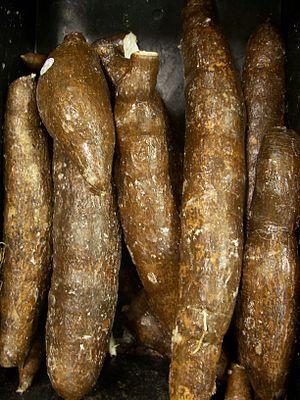
Racine de yucca (manioc)
En Guyane, le manioc a longtemps constitué la base de l'alimentation, et cela est encore vrai dans les zones rurales reposant sur les productions de l'abattis. On le trouve sur les marchés sous forme de tubercules pour les variétés douces appelées ici en créole puis français kranmannyòk, et sous forme transformée pour les variétés amères.